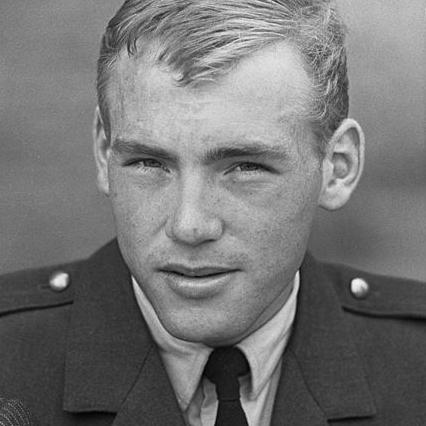
Age: 20